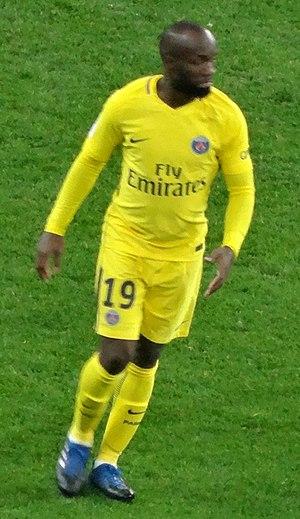
Lassana Diarra, né le 10 mars 1985 à Paris, est un footballeur international français. Il évolue au poste de milieu de terrain.